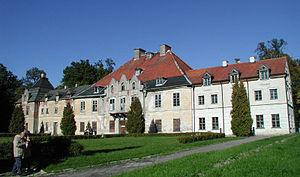
Le comte Heinrich Ahasverus von Lehndorff-Steinort, né le 22 juin 1909 à Hanovre et mort le 4 septembre 1944, pendu à la prison de Plötzensee, est un aristocrate prussien résistant au régime national-socialiste qui participa à la tentative d'attentat contre Hitler de juillet 1944.